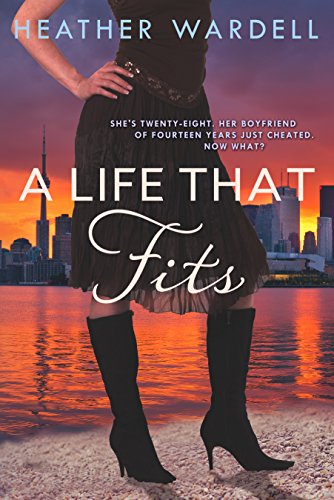
A Life That Fits (Toronto Collection Book 5)
Category: Buy a Kindle
Review "I loved the liberating feel of this story. The challenges faced byAndrea in this one is something that has taken me a lifetime to figureout. The concept that unless you are happy with yourself, no one elsewill ever make you happy." - thebookwormslibrary.com "I liked how Heather Wardell challenged me to think beyond thestoryline, created characters and situations that stirred anger andbrought joy. In the end, Andrea certainly finds what and who fits bestin her life as the reader cheers her on." - booksintheburbs.com "I'm intrigued when something that could have been formulaic and couldhave been "just another book" makes me stop and take a look at my ownlife and contemplate change." - thebookfetishblog.com About the Author Heather Wardell has been writing full-time since 2005, after careers in software development and elementary school teaching. "A Life That Fits" is her sixth novel. In her spare time, she reads, runs, crochets, and plays drums and clarinet.
Features: Twenty-eight-year-old Andrea returns home from a business trip to find Alex, her boyfriend of fourteen years, nervously waiting for her. Assuming he's finally going to propose, Andrea's instead horrified to learn he's been cheating on her and is leaving to be with the other woman, who he calls Andrea's opposite. | At first Andrea's paralyzed by shock and sadness, but the business analyst soon forms a plan: change every last detail of her life and become her opposite so Alex will come back to her. | It's a challenge at first, but soon Andrea's loving the changes she's making, the new activities she's doing, and the new people in her life. But will she change enough to get Alex back? And if she does, will he fit into the wonderful new life she's creating for herself? | "A Life That Fits" is book 5 in the "Toronto Collection" set of loosely connected novels. While most of the books are not sequels, your favorite characters will reappear across the books in the collection, letting you follow their lives after their original book ends.